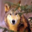
Label: wolf